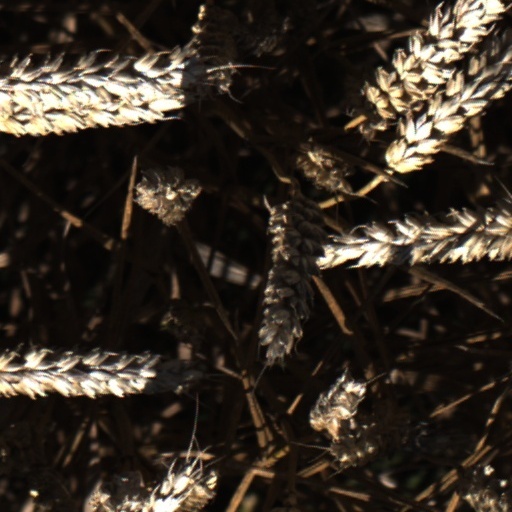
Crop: wheat